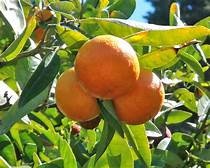
Label: mandarine